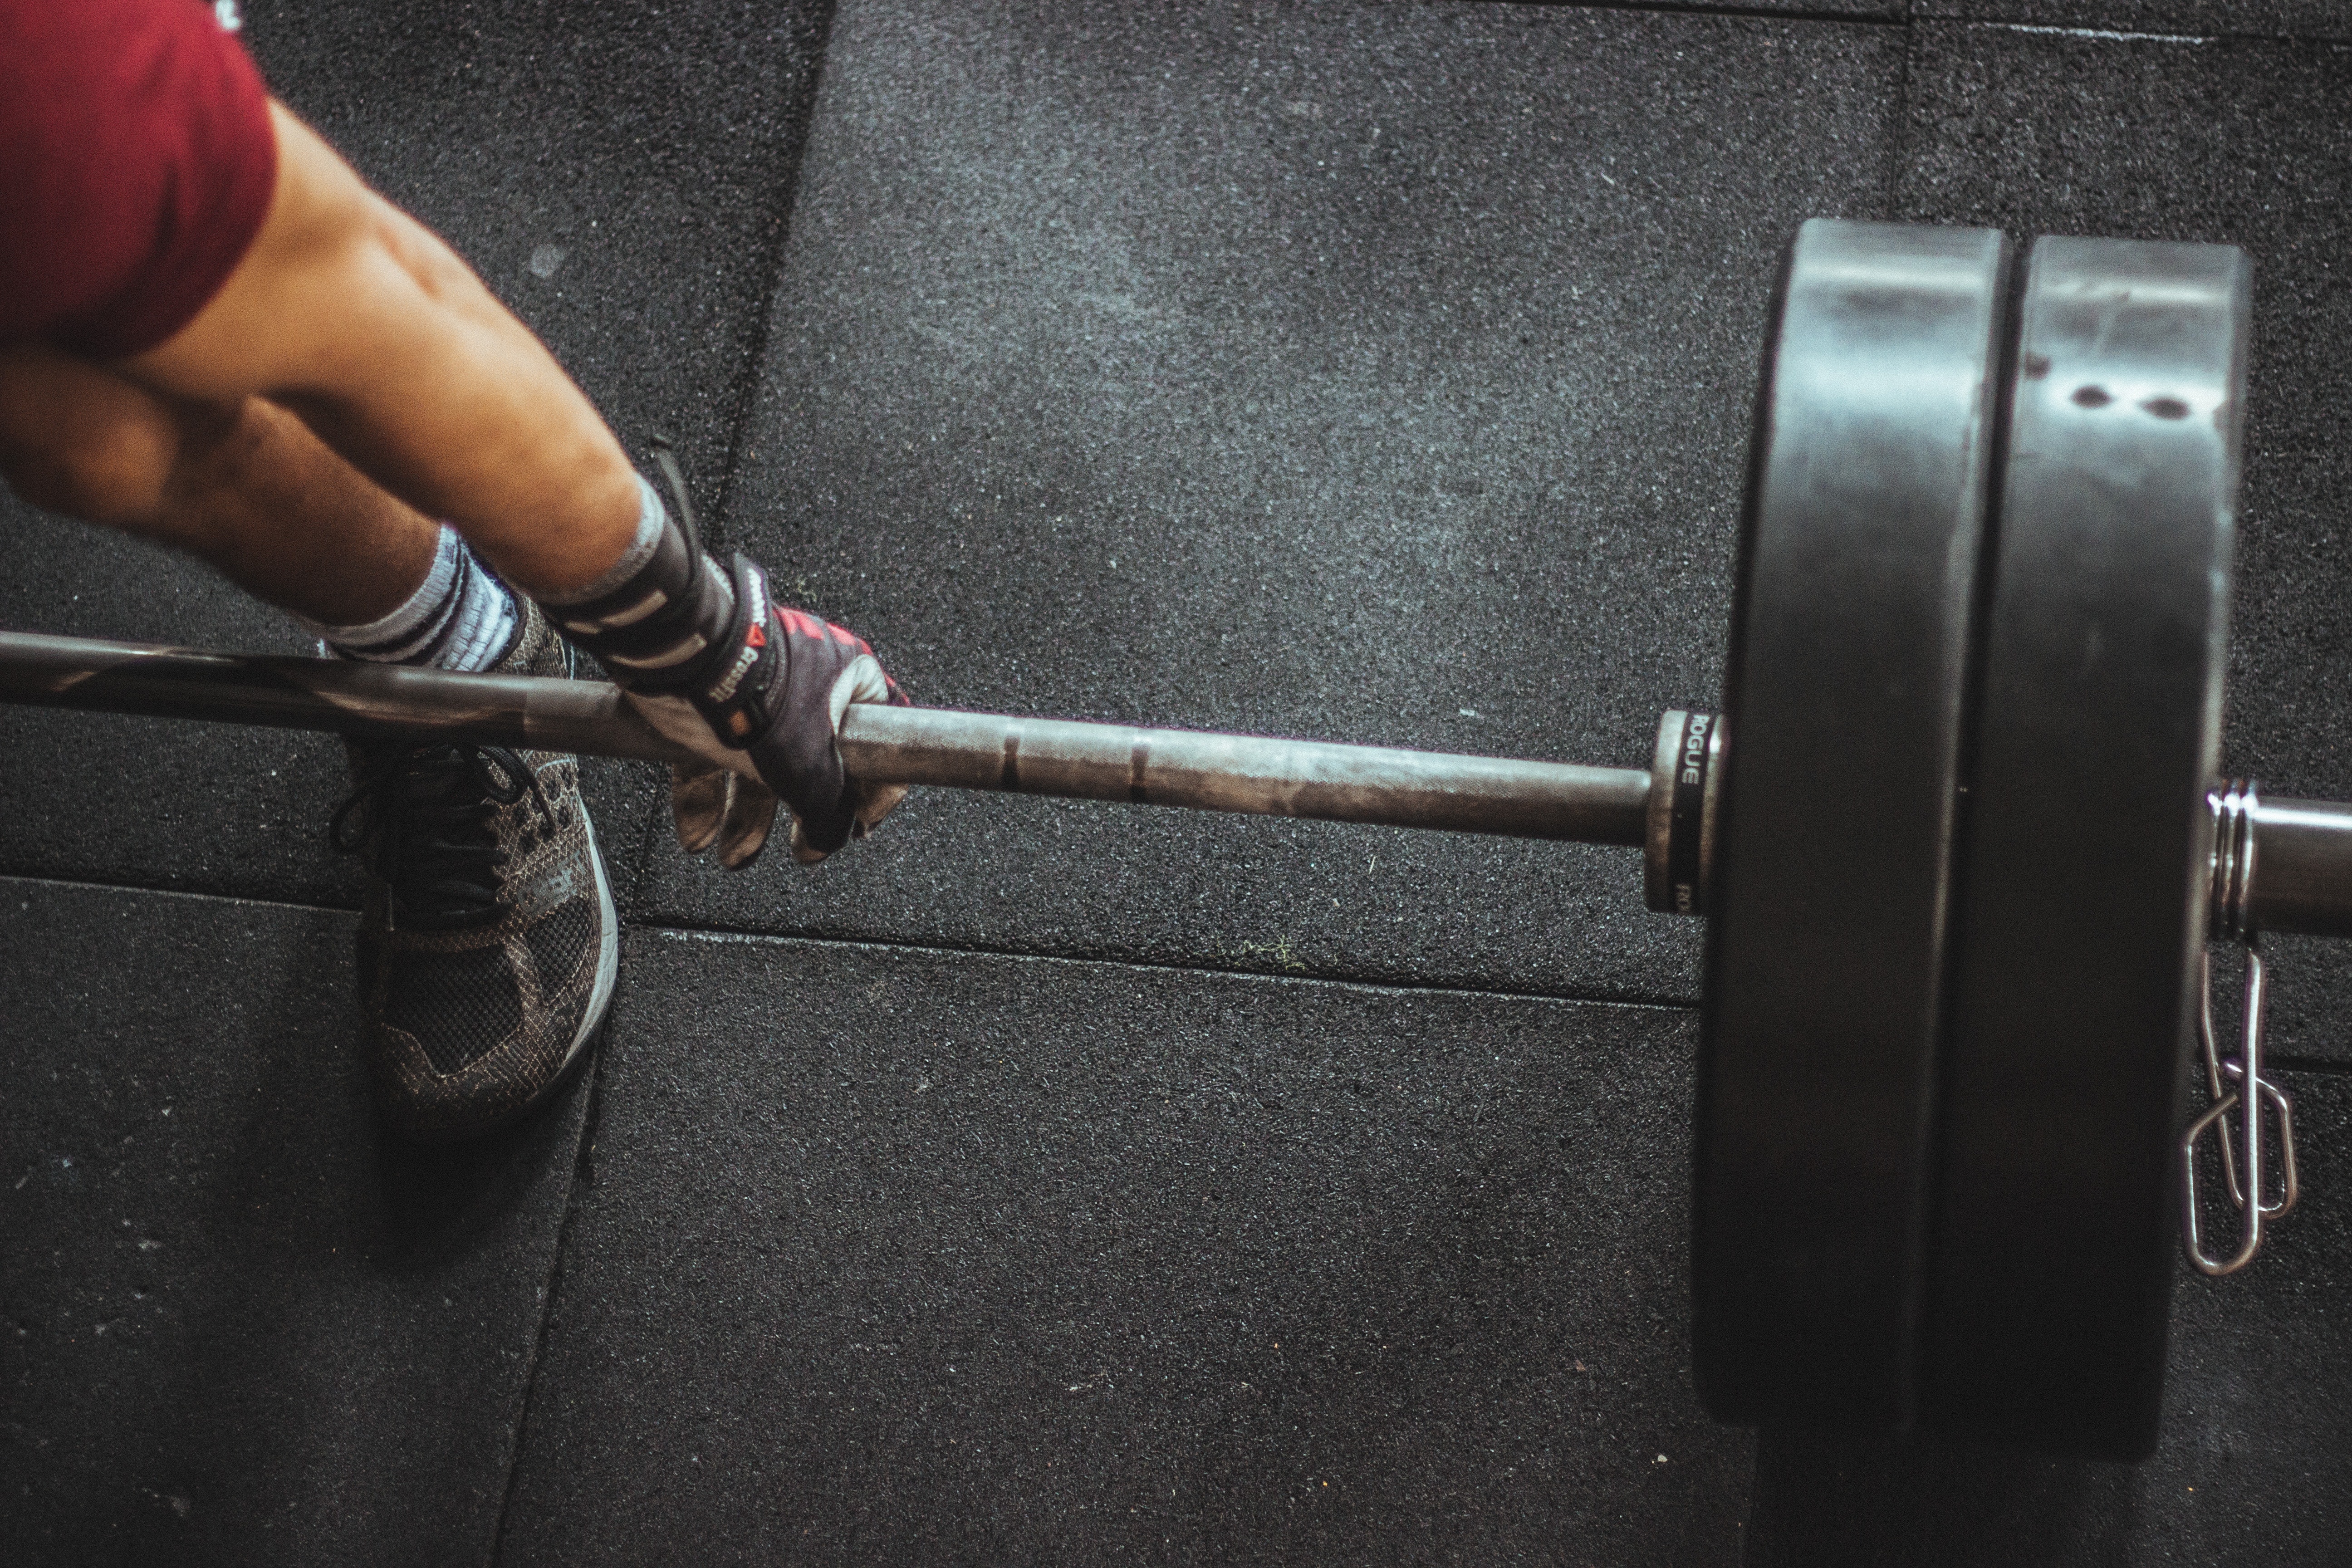
barbell, weightlifting, hand, physical fitness, exercise equipment, metal